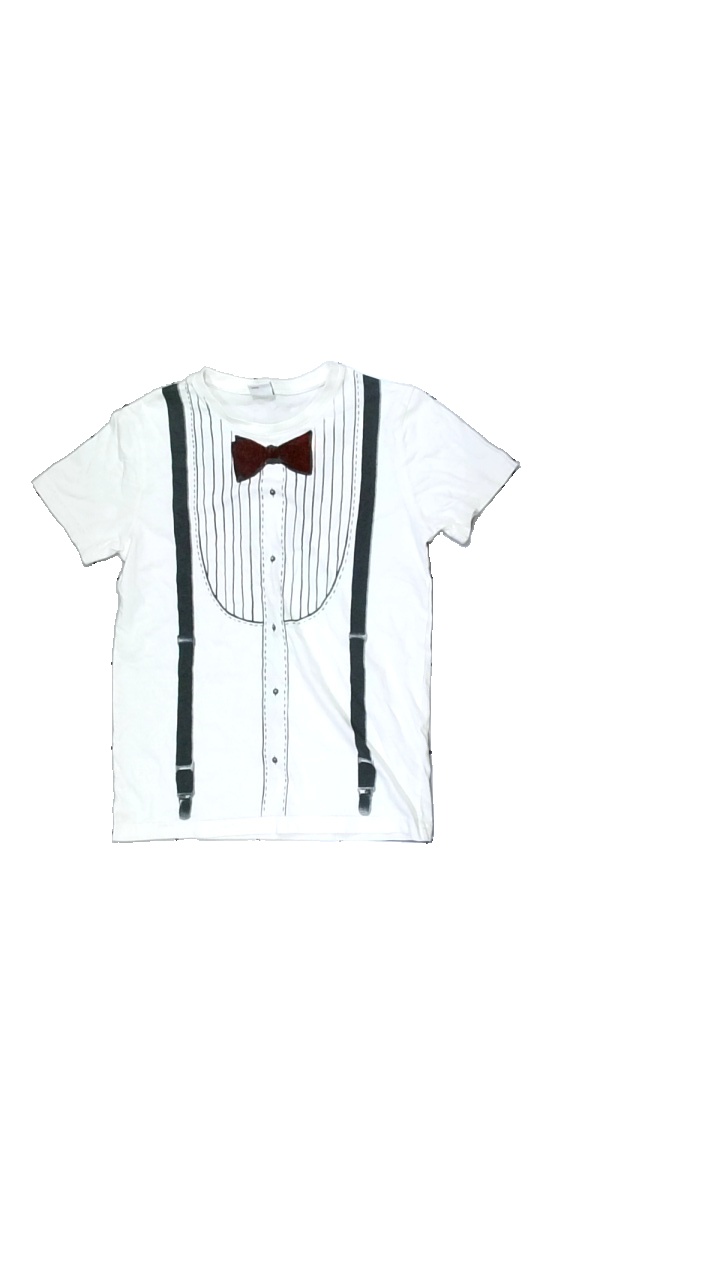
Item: T-shirt (Children)
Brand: Lindex
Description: vit t-shirt med fejk hängslen + fluga, urtvättad
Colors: White, Black
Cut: Regular
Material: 100% cotton
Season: All
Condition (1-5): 2
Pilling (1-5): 2
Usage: Export
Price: <50